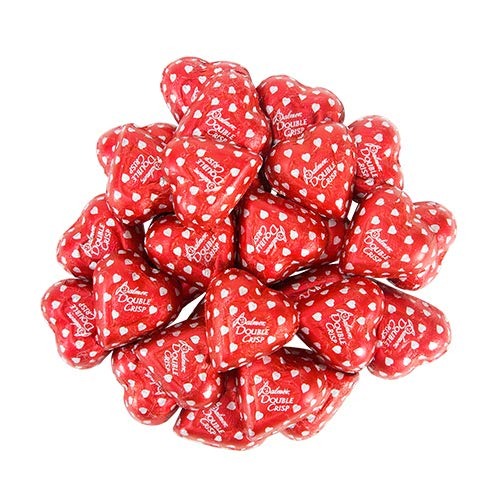
Item Name: Candy Retailer Foil Wrapped Chocolate Double Crisp Hearts 1 Lb
Bullet Point 1: Double Crisp Hearts combine crispy rice pieces and creamy milk chocolate to make an irresistible holiday treat. Every heart is individually wrapped in festive foil, making them perfect for attaching to individual valentines or for enjoying on-the-go.
Bullet Point 2: Foil Wrapped Chocolate Double Crisp Hearts ship in a resealable Zip-Lock Stand Up Pouch.
Bullet Point 3: Made in the USA.
Bullet Point 4: Double Crisp Hearts are great to display during the Valentine's season.
Product Description: Double Crisp Hearts combine crispy rice pieces and creamy milk chocolate to make an irresistible holiday treat. Every heart is individually wrapped in festive foil, making them perfect for attaching to individual valentines or for enjoying on-the-go. Foil Wrapped Chocolate Double Crisp Hearts ship in a resealable Zip-Lock Stand Up Pouch. Double Crisp Hearts are great to display during the Valentine's season. Made in the USA.
Value: 16.0
Unit: Ounce

Price: 17.95